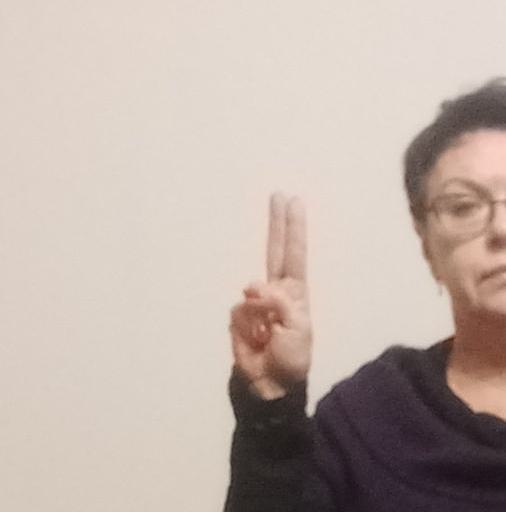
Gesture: two_up